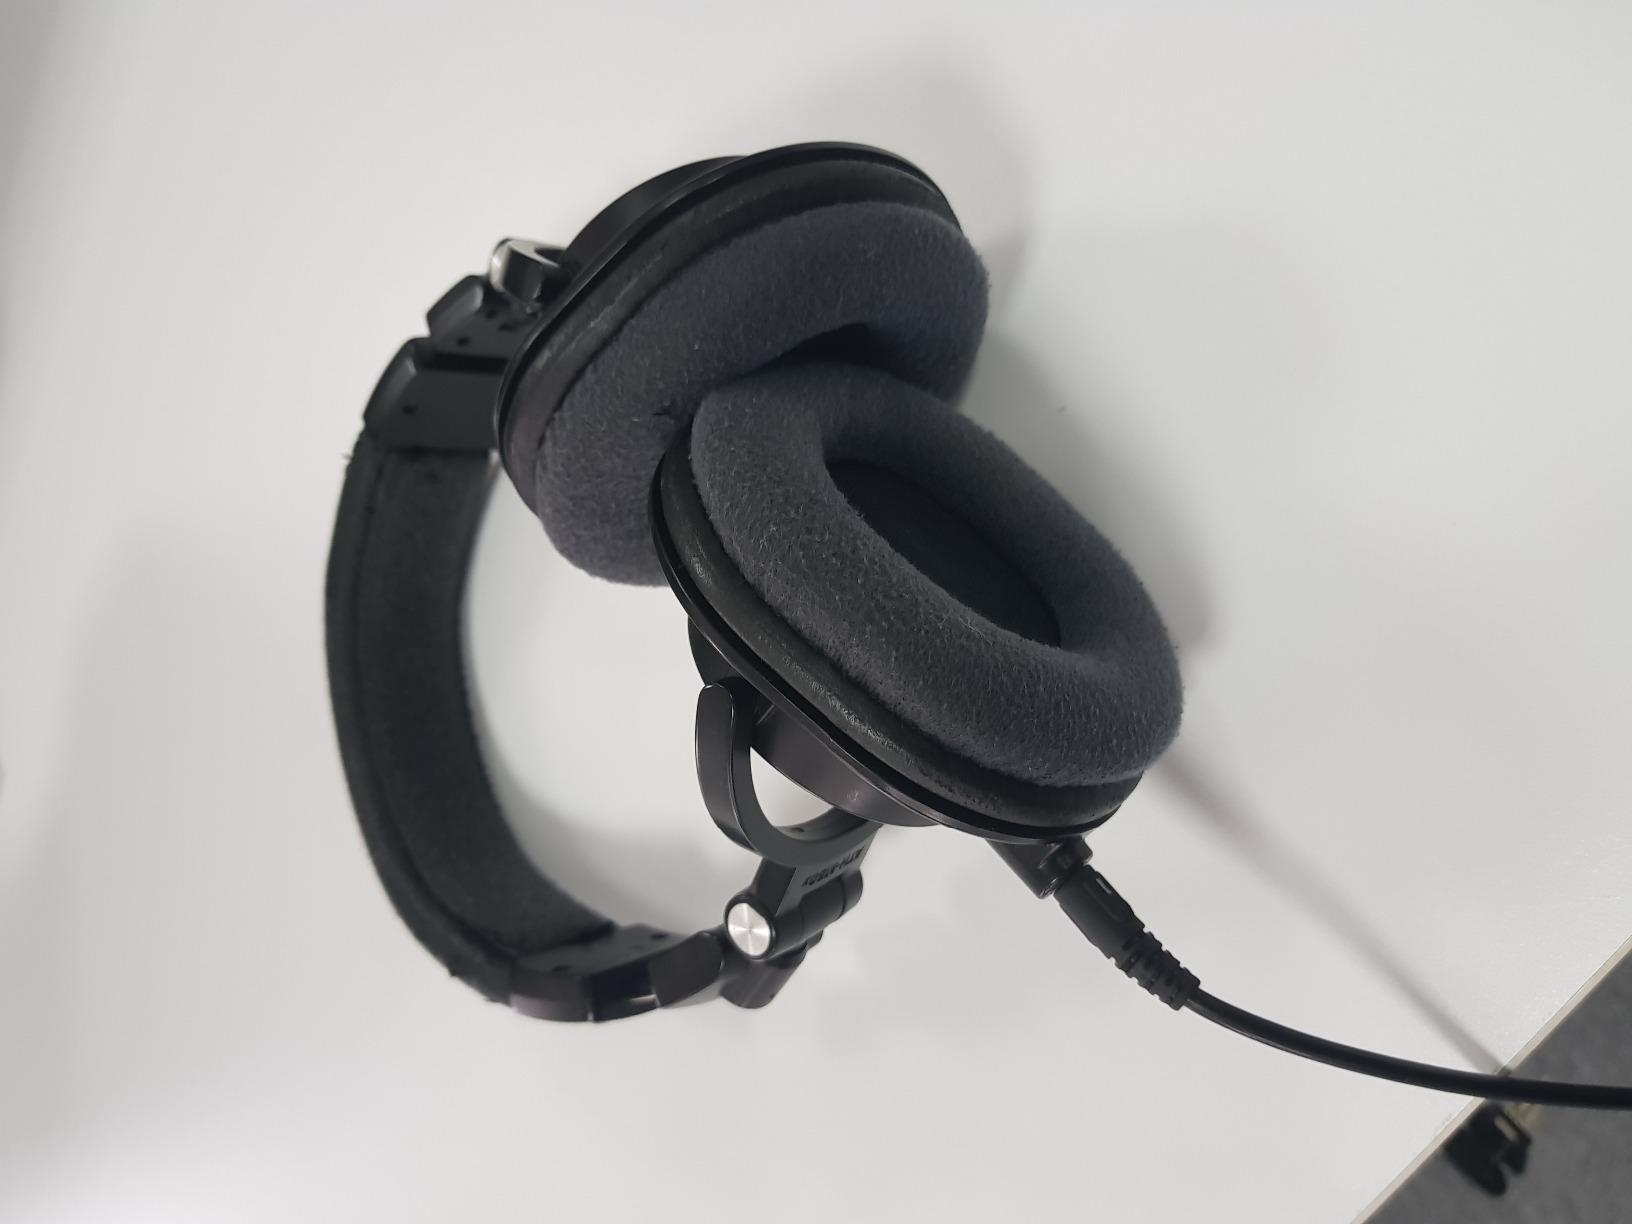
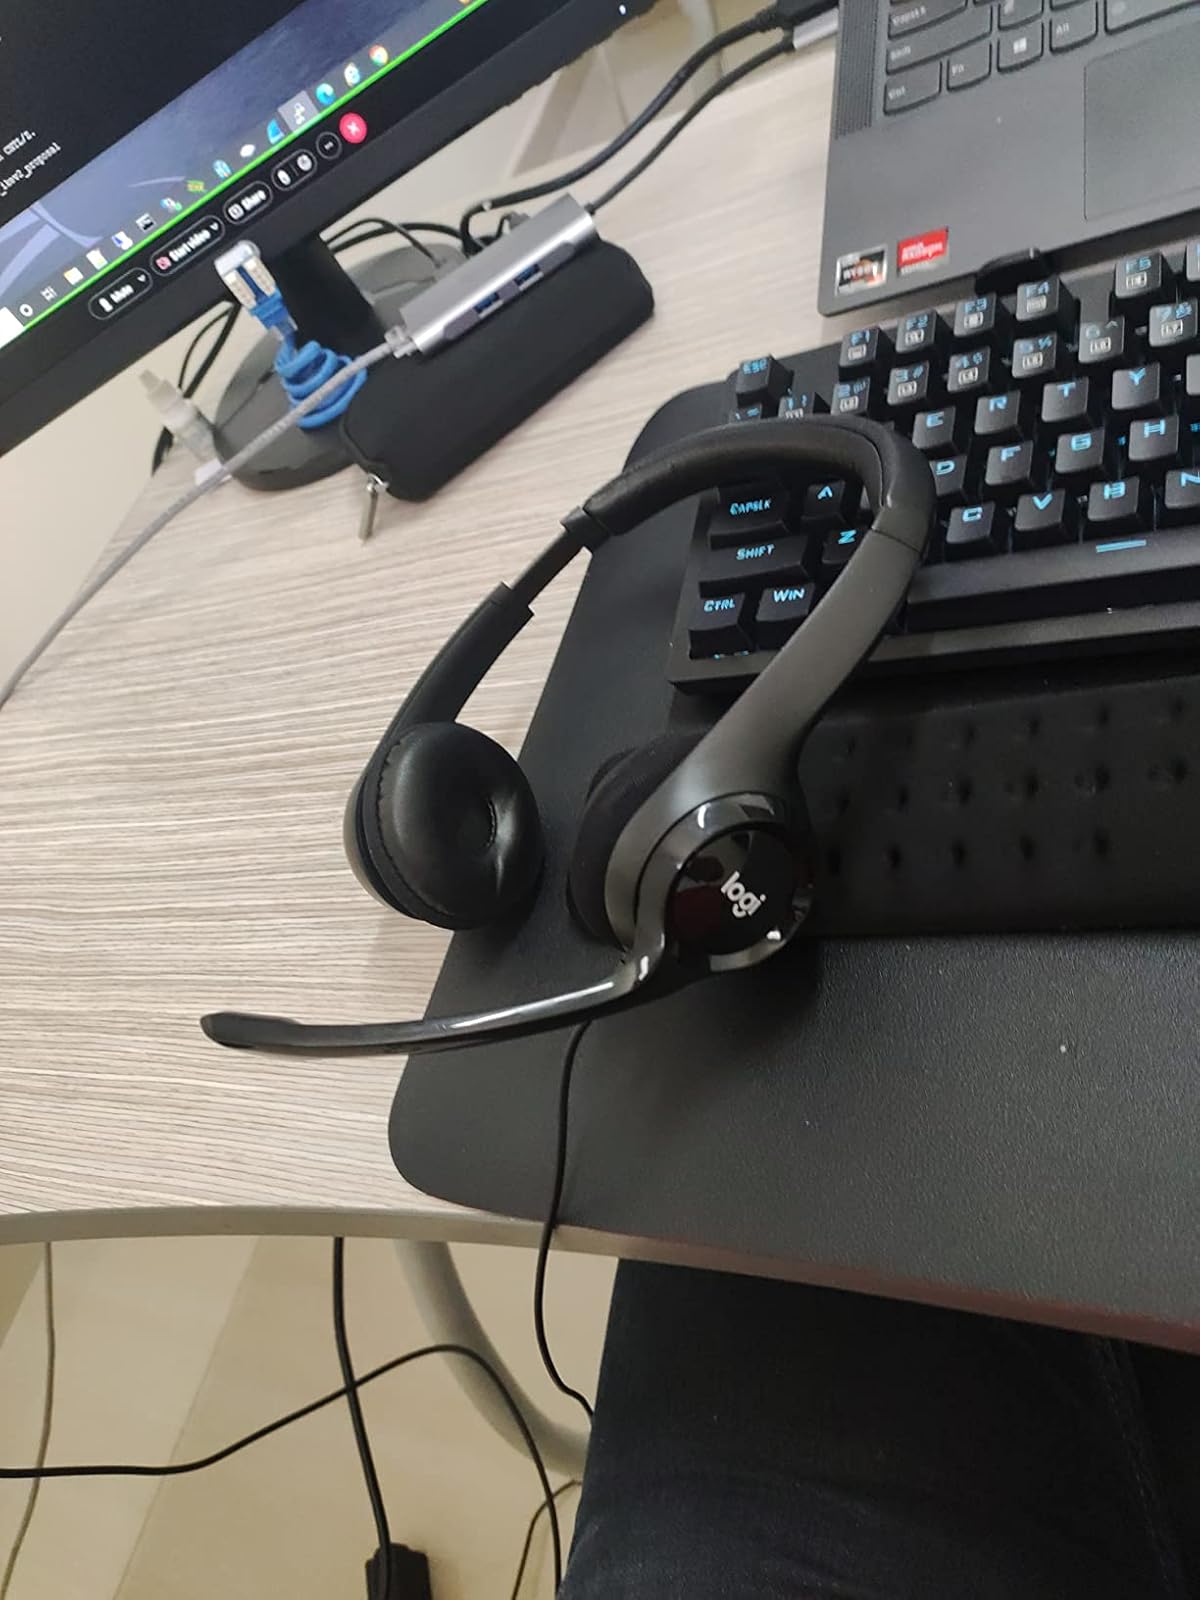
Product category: headphones
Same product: no